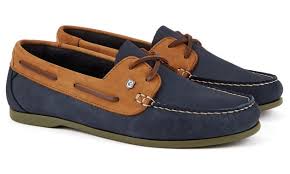
Label: Boat